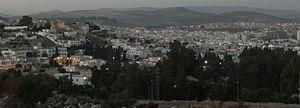
Skyline Béja
Béja est une ville du Nord-Ouest de la Tunisie située à une centaine de kilomètres de Tunis et à une cinquantaine de kilomètres de la frontière tuniso-algérienne.